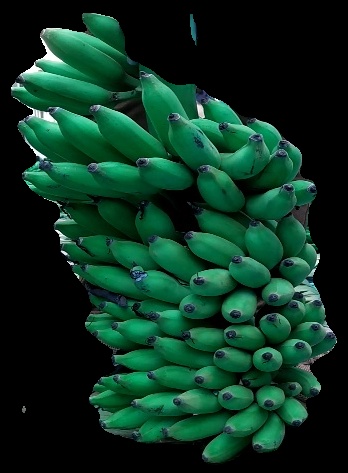
Variety: elakki-bale
Grade: grade1